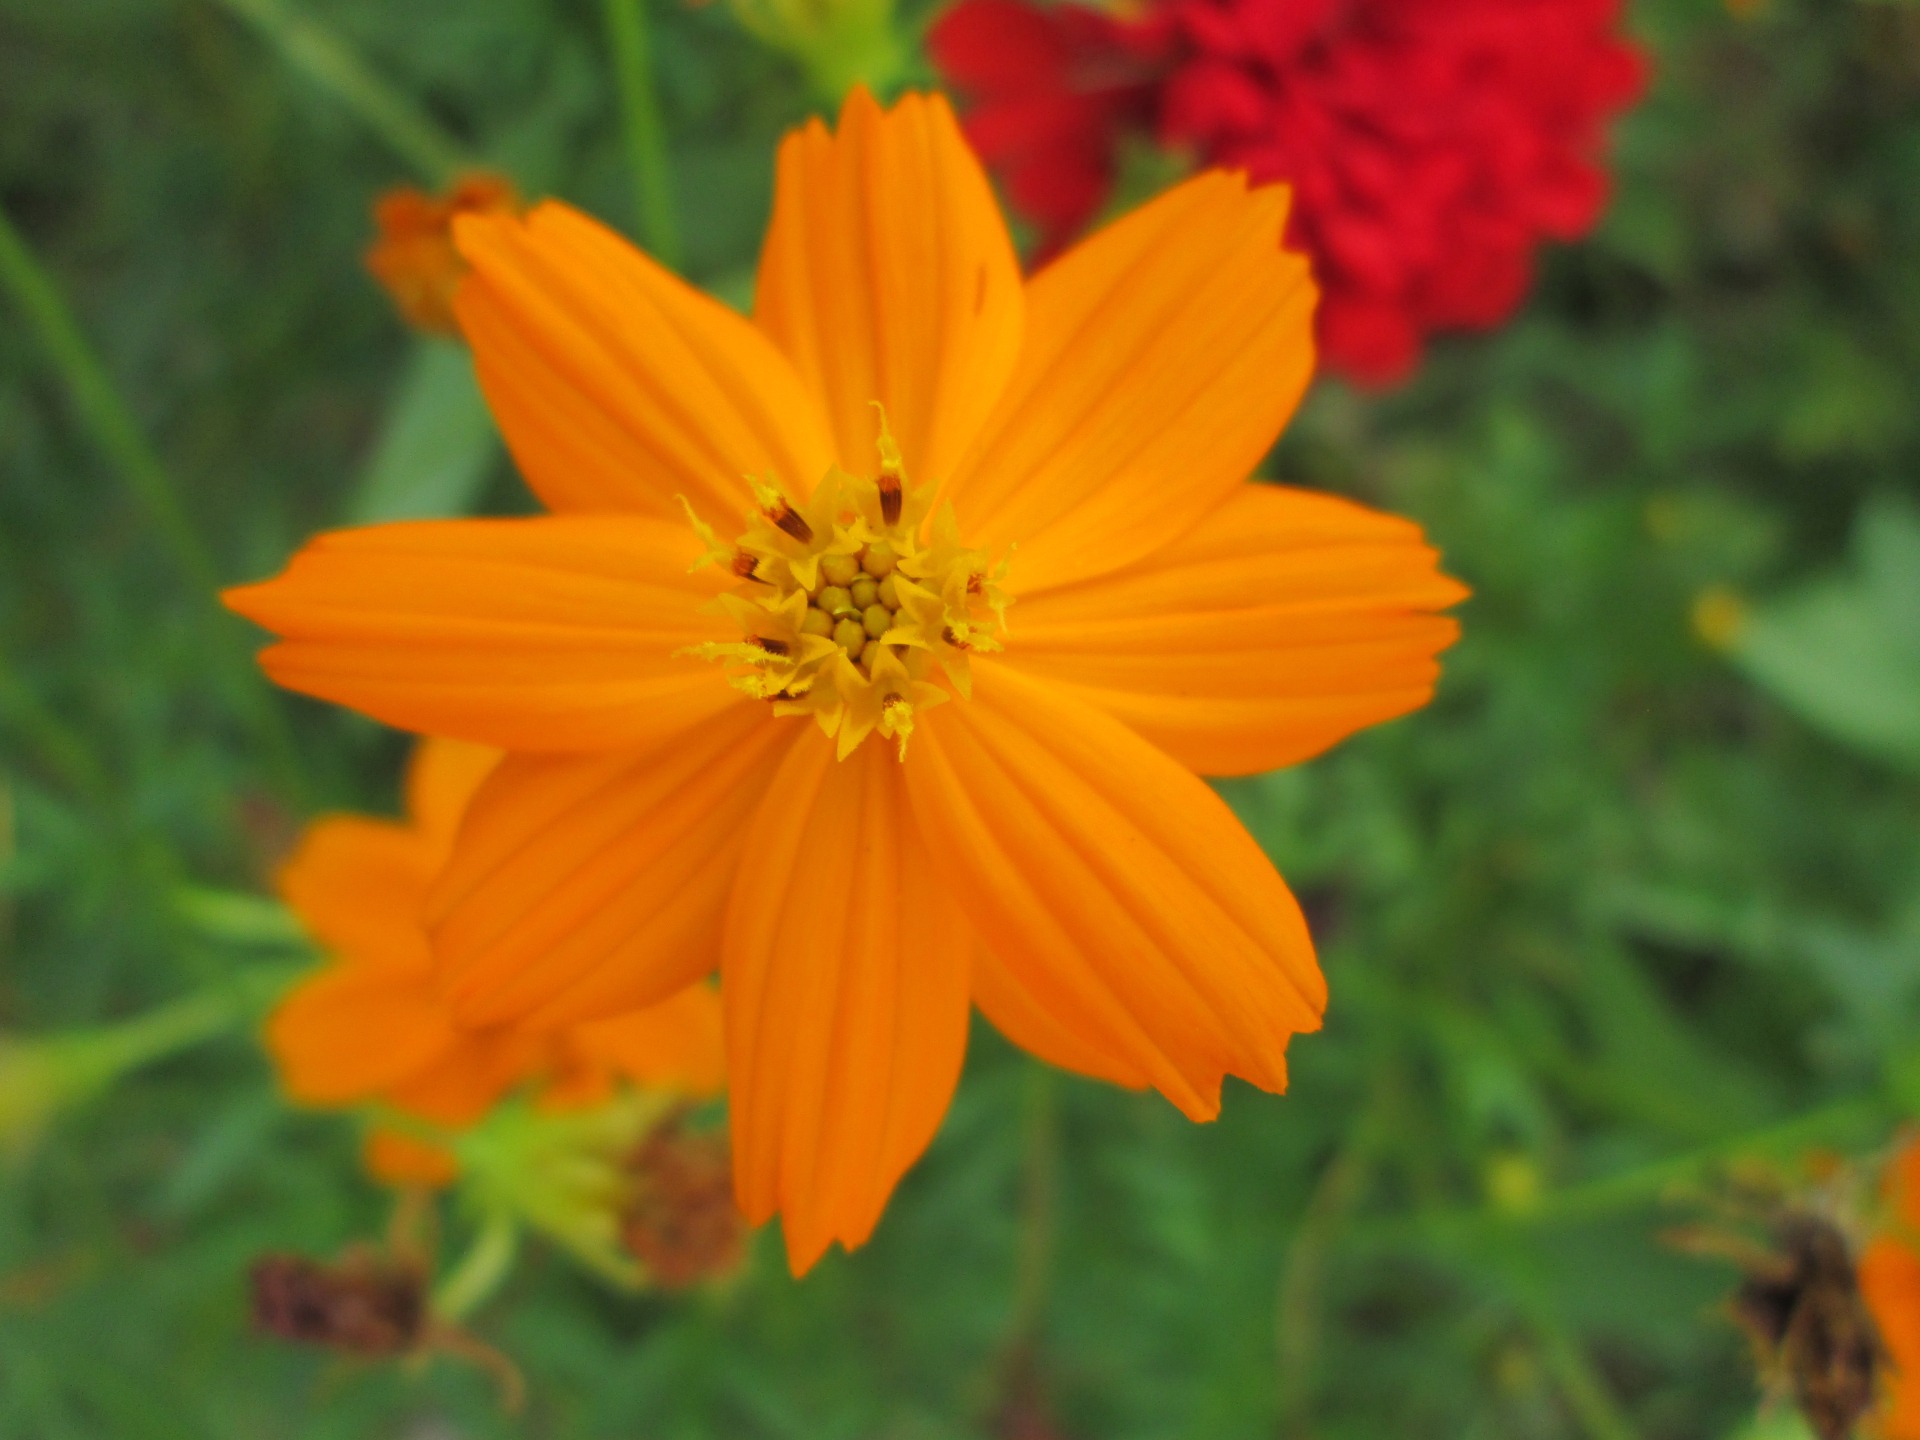
plant, flower, petal, orange, herb, park, botany, yellow, garden, flora, wildflower, macro photography, flowering plant, daisy family, calendula, sulfur cosmos, annual plant, land plant, garden cosmos